Protest

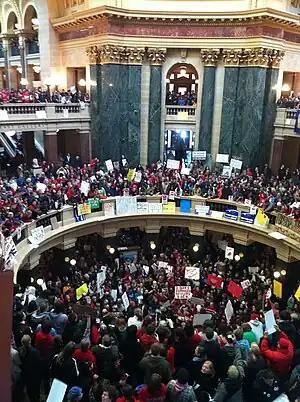
Protest inside the Wisconsin State Capitol

Any protest could be civil disobedience if a "ruling authority" says so, but the following are "usually" civil disobedience demonstrations: